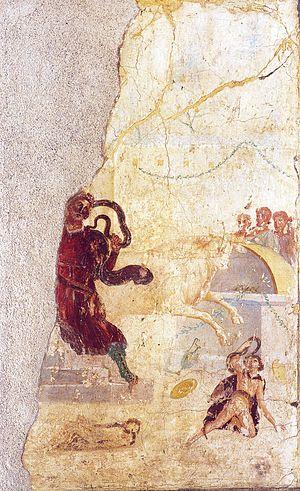
Dans la mythologie grecque, Laocoon est l'un des protagonistes de l'épisode du cheval de Troie.